Chevrolet Venture

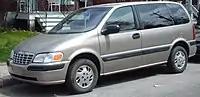
1997–2000 Chevrolet Venture SWB

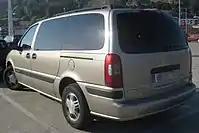
2001–2005 Chevrolet Venture LS

The Venture was introduced in 1996 for the 1997 model year as a replacement for the radically styled Lumina APV. In the United States, it was also sold as the Oldsmobile Silhouette and the Pontiac Trans Sport, which was later renamed as the Pontiac Montana for 1999 (2000 in Canada). The Venture came in three trim levels, the base, "LS", and "LT". The base models of the Venture were short-wheelbase models which came equipped with cloth upholstery, front bucket seats with fixed head restraints, a second-row two-passenger bench seat, and steel wheels. The "LS" came in both short and long wheelbases, and offered aluminum wheels, a varied seating configuration, adjustable head restraints, side airbags, power windows (optional on the base models), and a remote keyless entry system. The "LT" model was a step above the "LS"; exclusively offered as a long-wheelbase model, it offered a power driver seat (optional on the base and "LS" models), optional leather seats, a roof rack (optional on the base and "LS" models), and a driver-side sliding door (optional on the base and "LS" models from 1997 to 1999). The anti-lock brakes were standard on all Ventures from 1996 to 2002, but became optional on the base models later on.